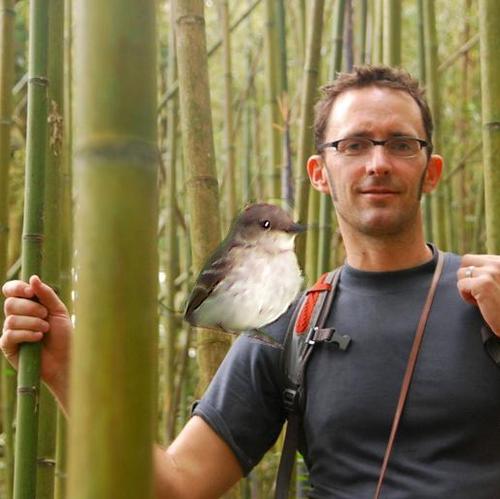
Bird species: Least_Flycatcher
Bird type: landbird
Background: land